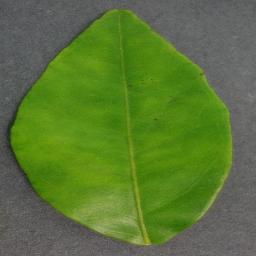
Label: Orange___Haunglongbing_(Citrus_greening)